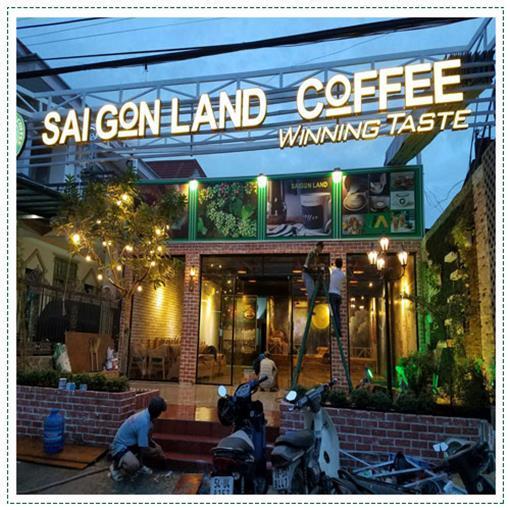
ở phía trước quán có sự xuất hiện của một nhóm người